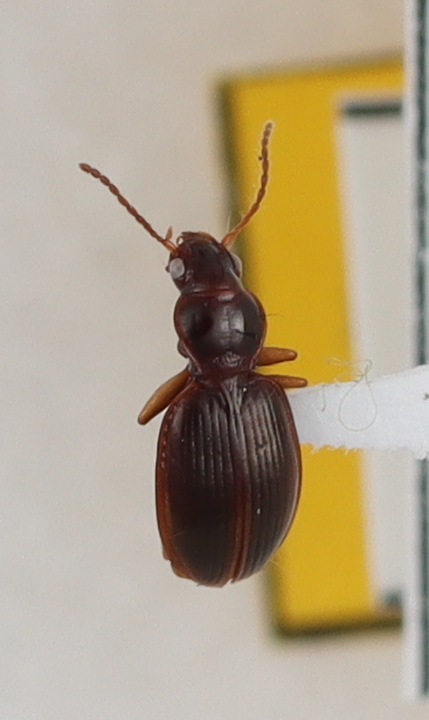
Scientific name: Mecyclothorax rufipennis
Plot: 6
Trap: W
Collected: 20240522